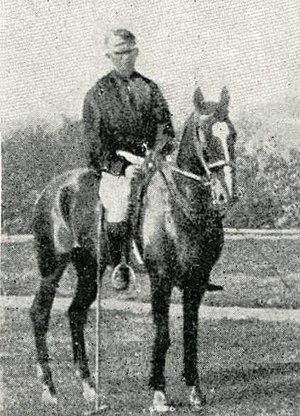
Edouard de Rotschild, médaillé de bronze au Polo en 1900, avec le team du Bagatelle Polo Club de Paris.
Le baron Édouard Alphonse James de Rothschild, est un banquier français.